James Webb III

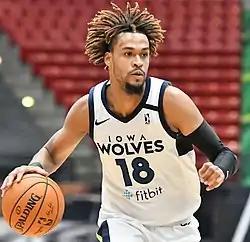
Webb with the Iowa Wolves in 2020

James Leroy Webb III (born August 19, 1993) is an American professional basketball player for Unicaja of the Spanish Liga ACB and the Champions League. He played college basketball for North Idaho College and Boise State University. He played in the NBA in 2017–18.